Moray Firth School

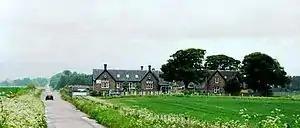
Moray Firth School

Moray Firth School was an independent school located at Gollanfield, between Inverness and Nairn, Scotland. It was open 2002–2010 and during that period was the only independent school in the Highland council area.